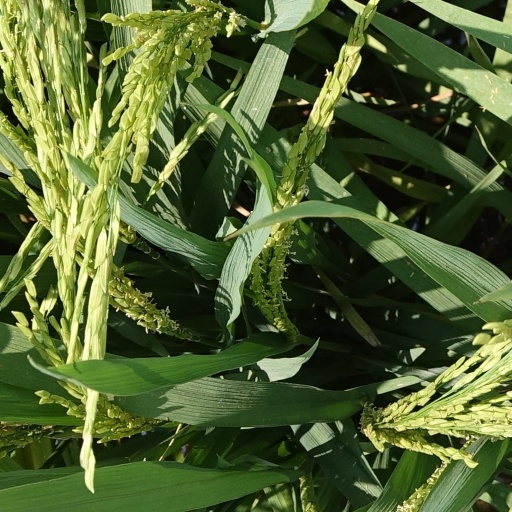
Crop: rice